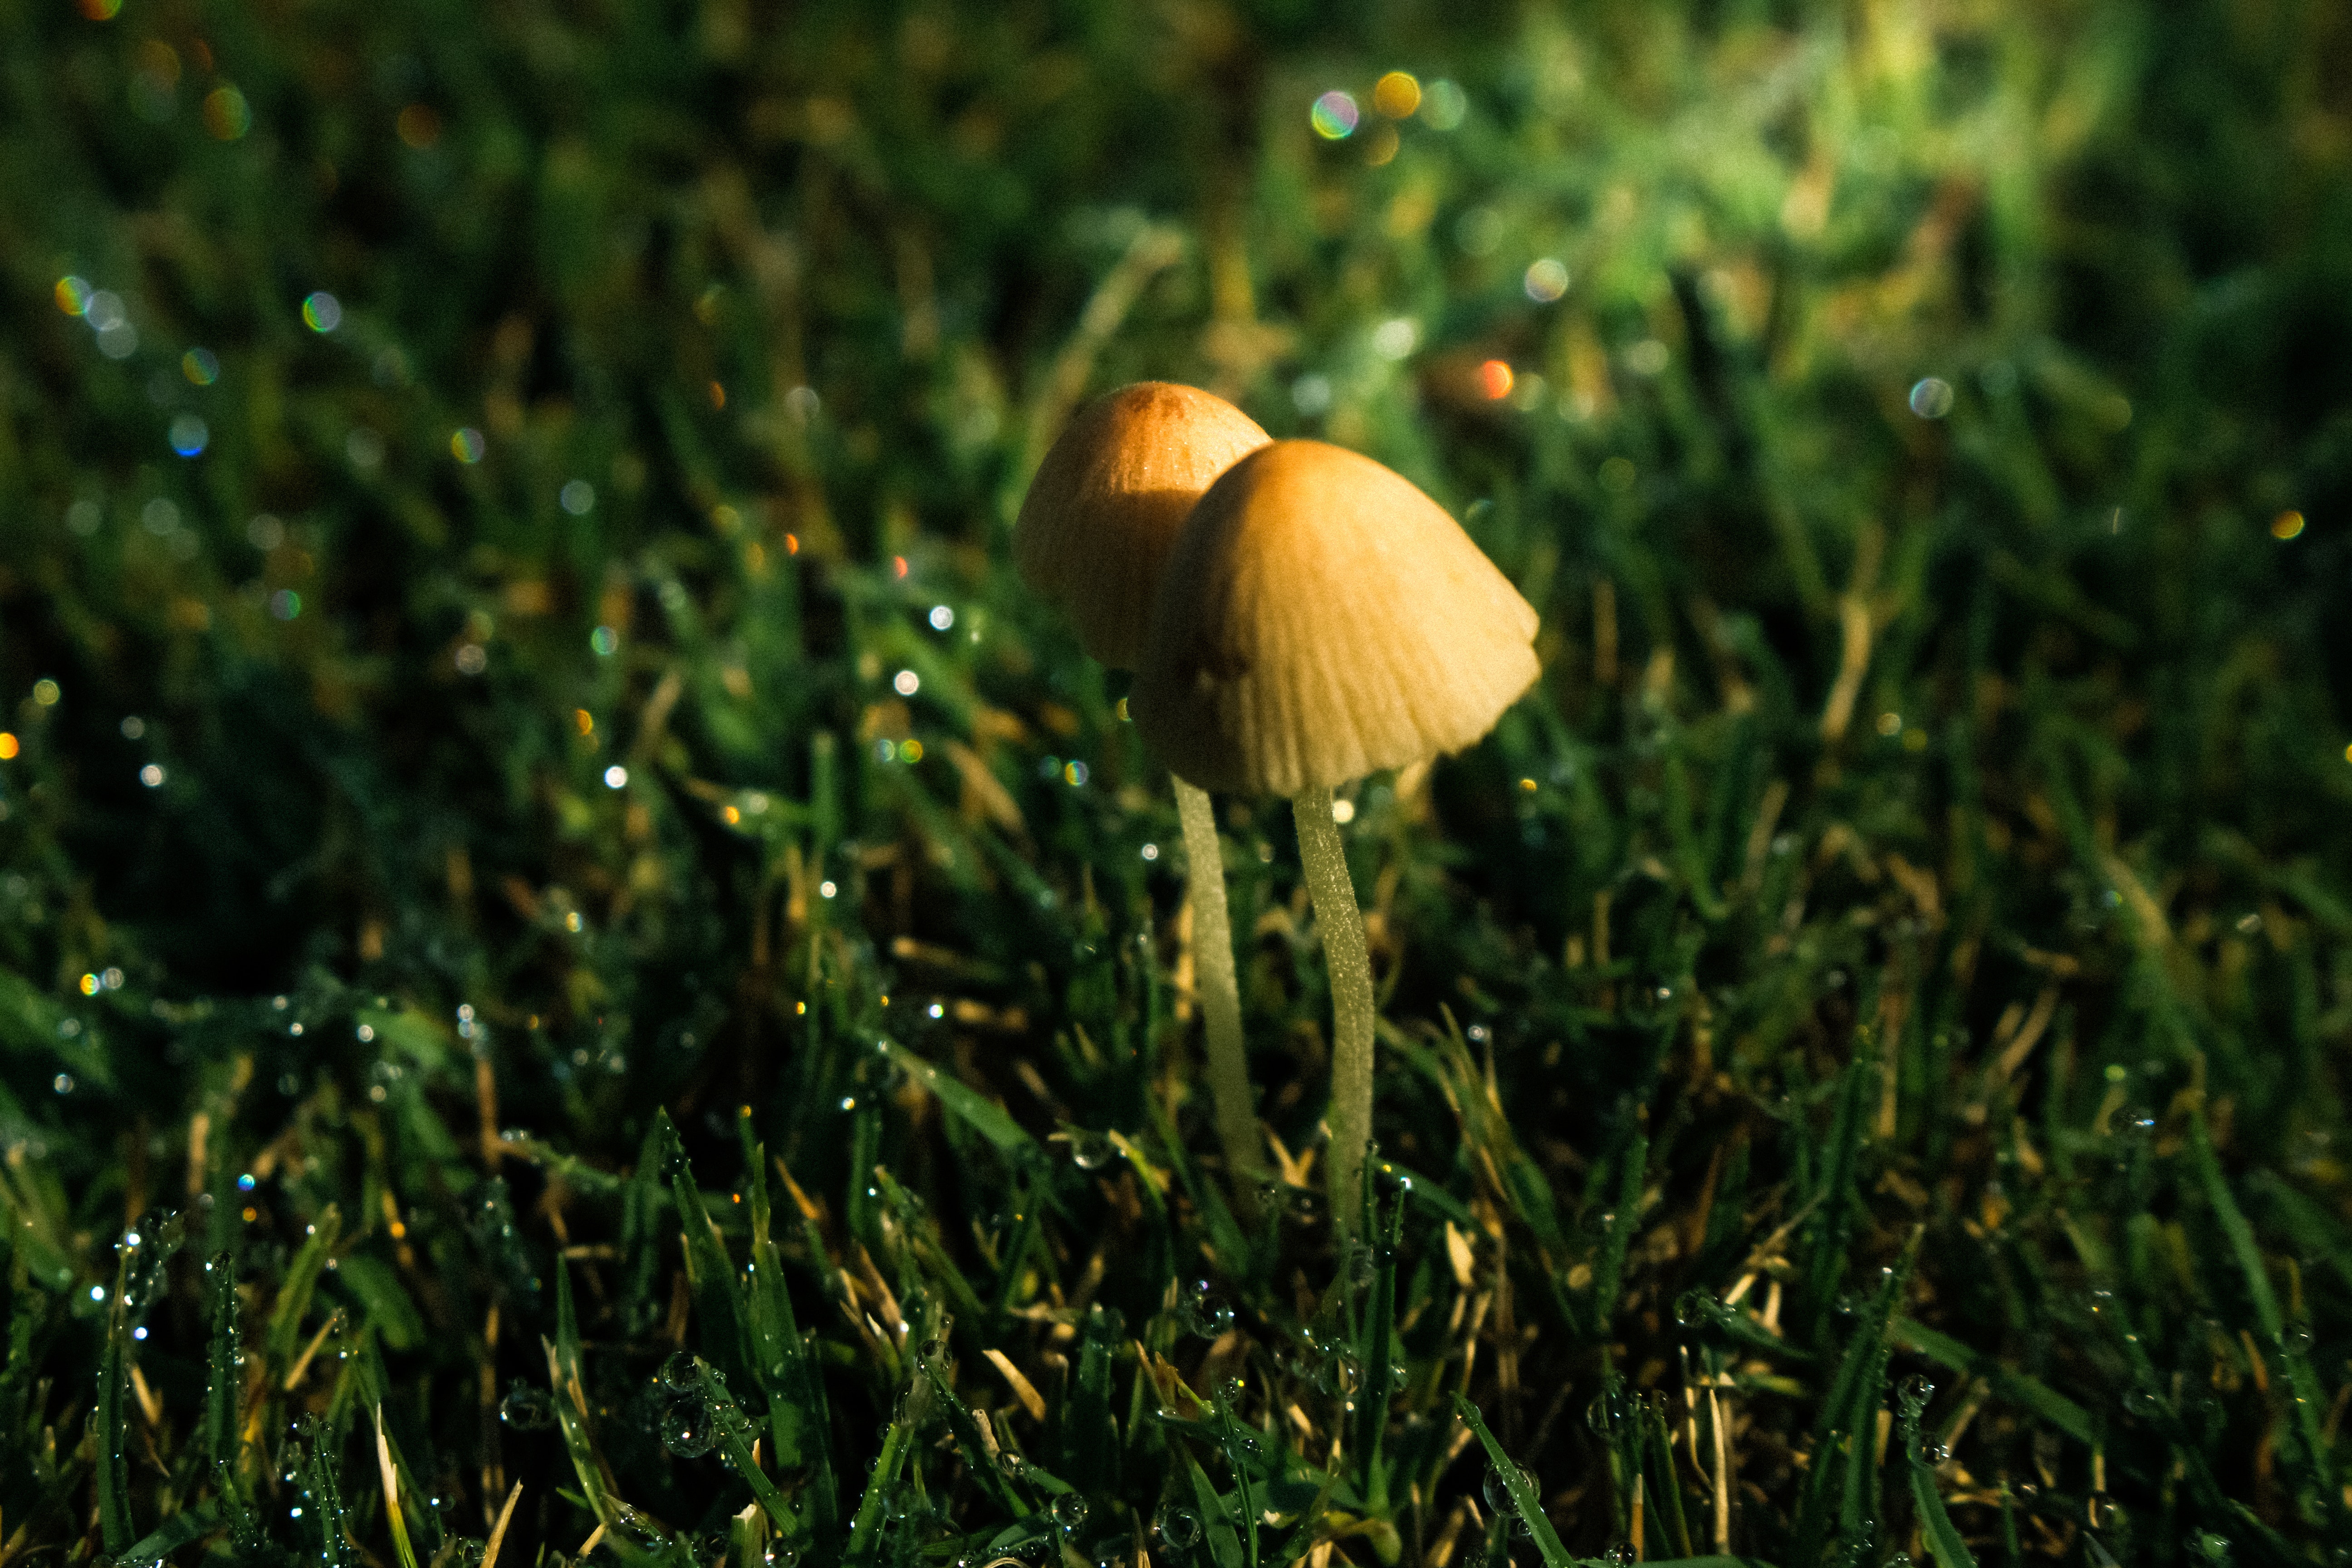
green, natural landscape, grass, leaf, agaricaceae, mushroom, grass family, agaricomycetes, water, fungus, plant, close up, organism, lawn, medicinal mushroom, plant stem, photography, wildlife, meadow, moss, edible mushroom, agaricus, russula integra, non vascular land plant, macro photography, autumn, fodder, grassland